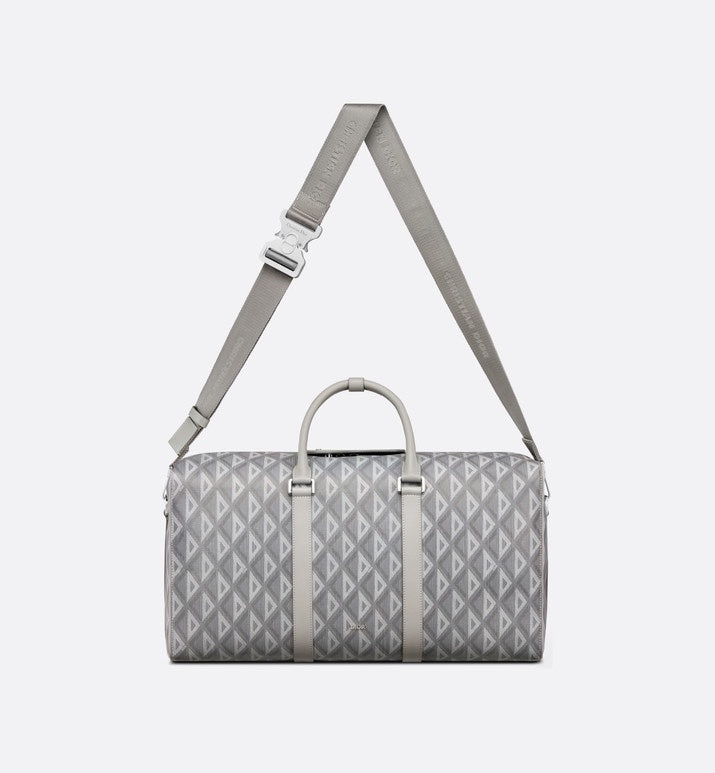
VBS - DOR Bags - 1039
Our collection features premium-grade totes, shoulder bags, crossbody purses, clutches, saddle bags, and travel bags — perfect for everyday style or special occasions.Each bag comes with a dust bag, care manual, and premium packaging for an unforgettable unboxing experience.
Brand: VelvoBags
Category: Apparel & Accessories > Handbags, Wallets & Cases > Handbags > Barrel Bags